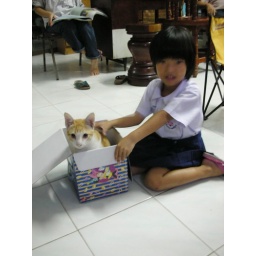
cat in box